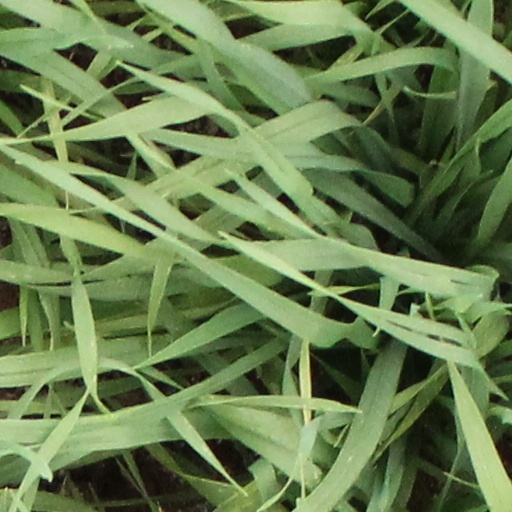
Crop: wheat